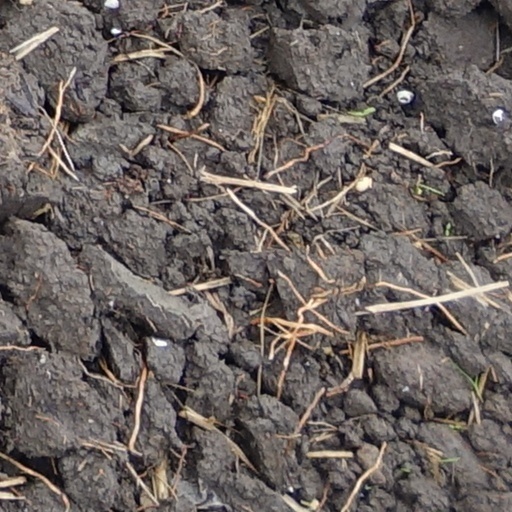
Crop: wheat